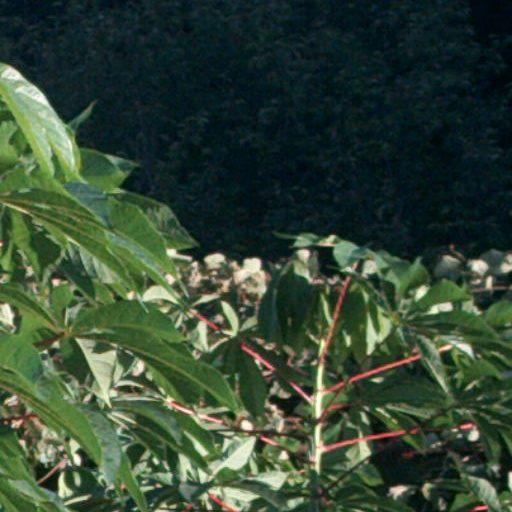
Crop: cassava